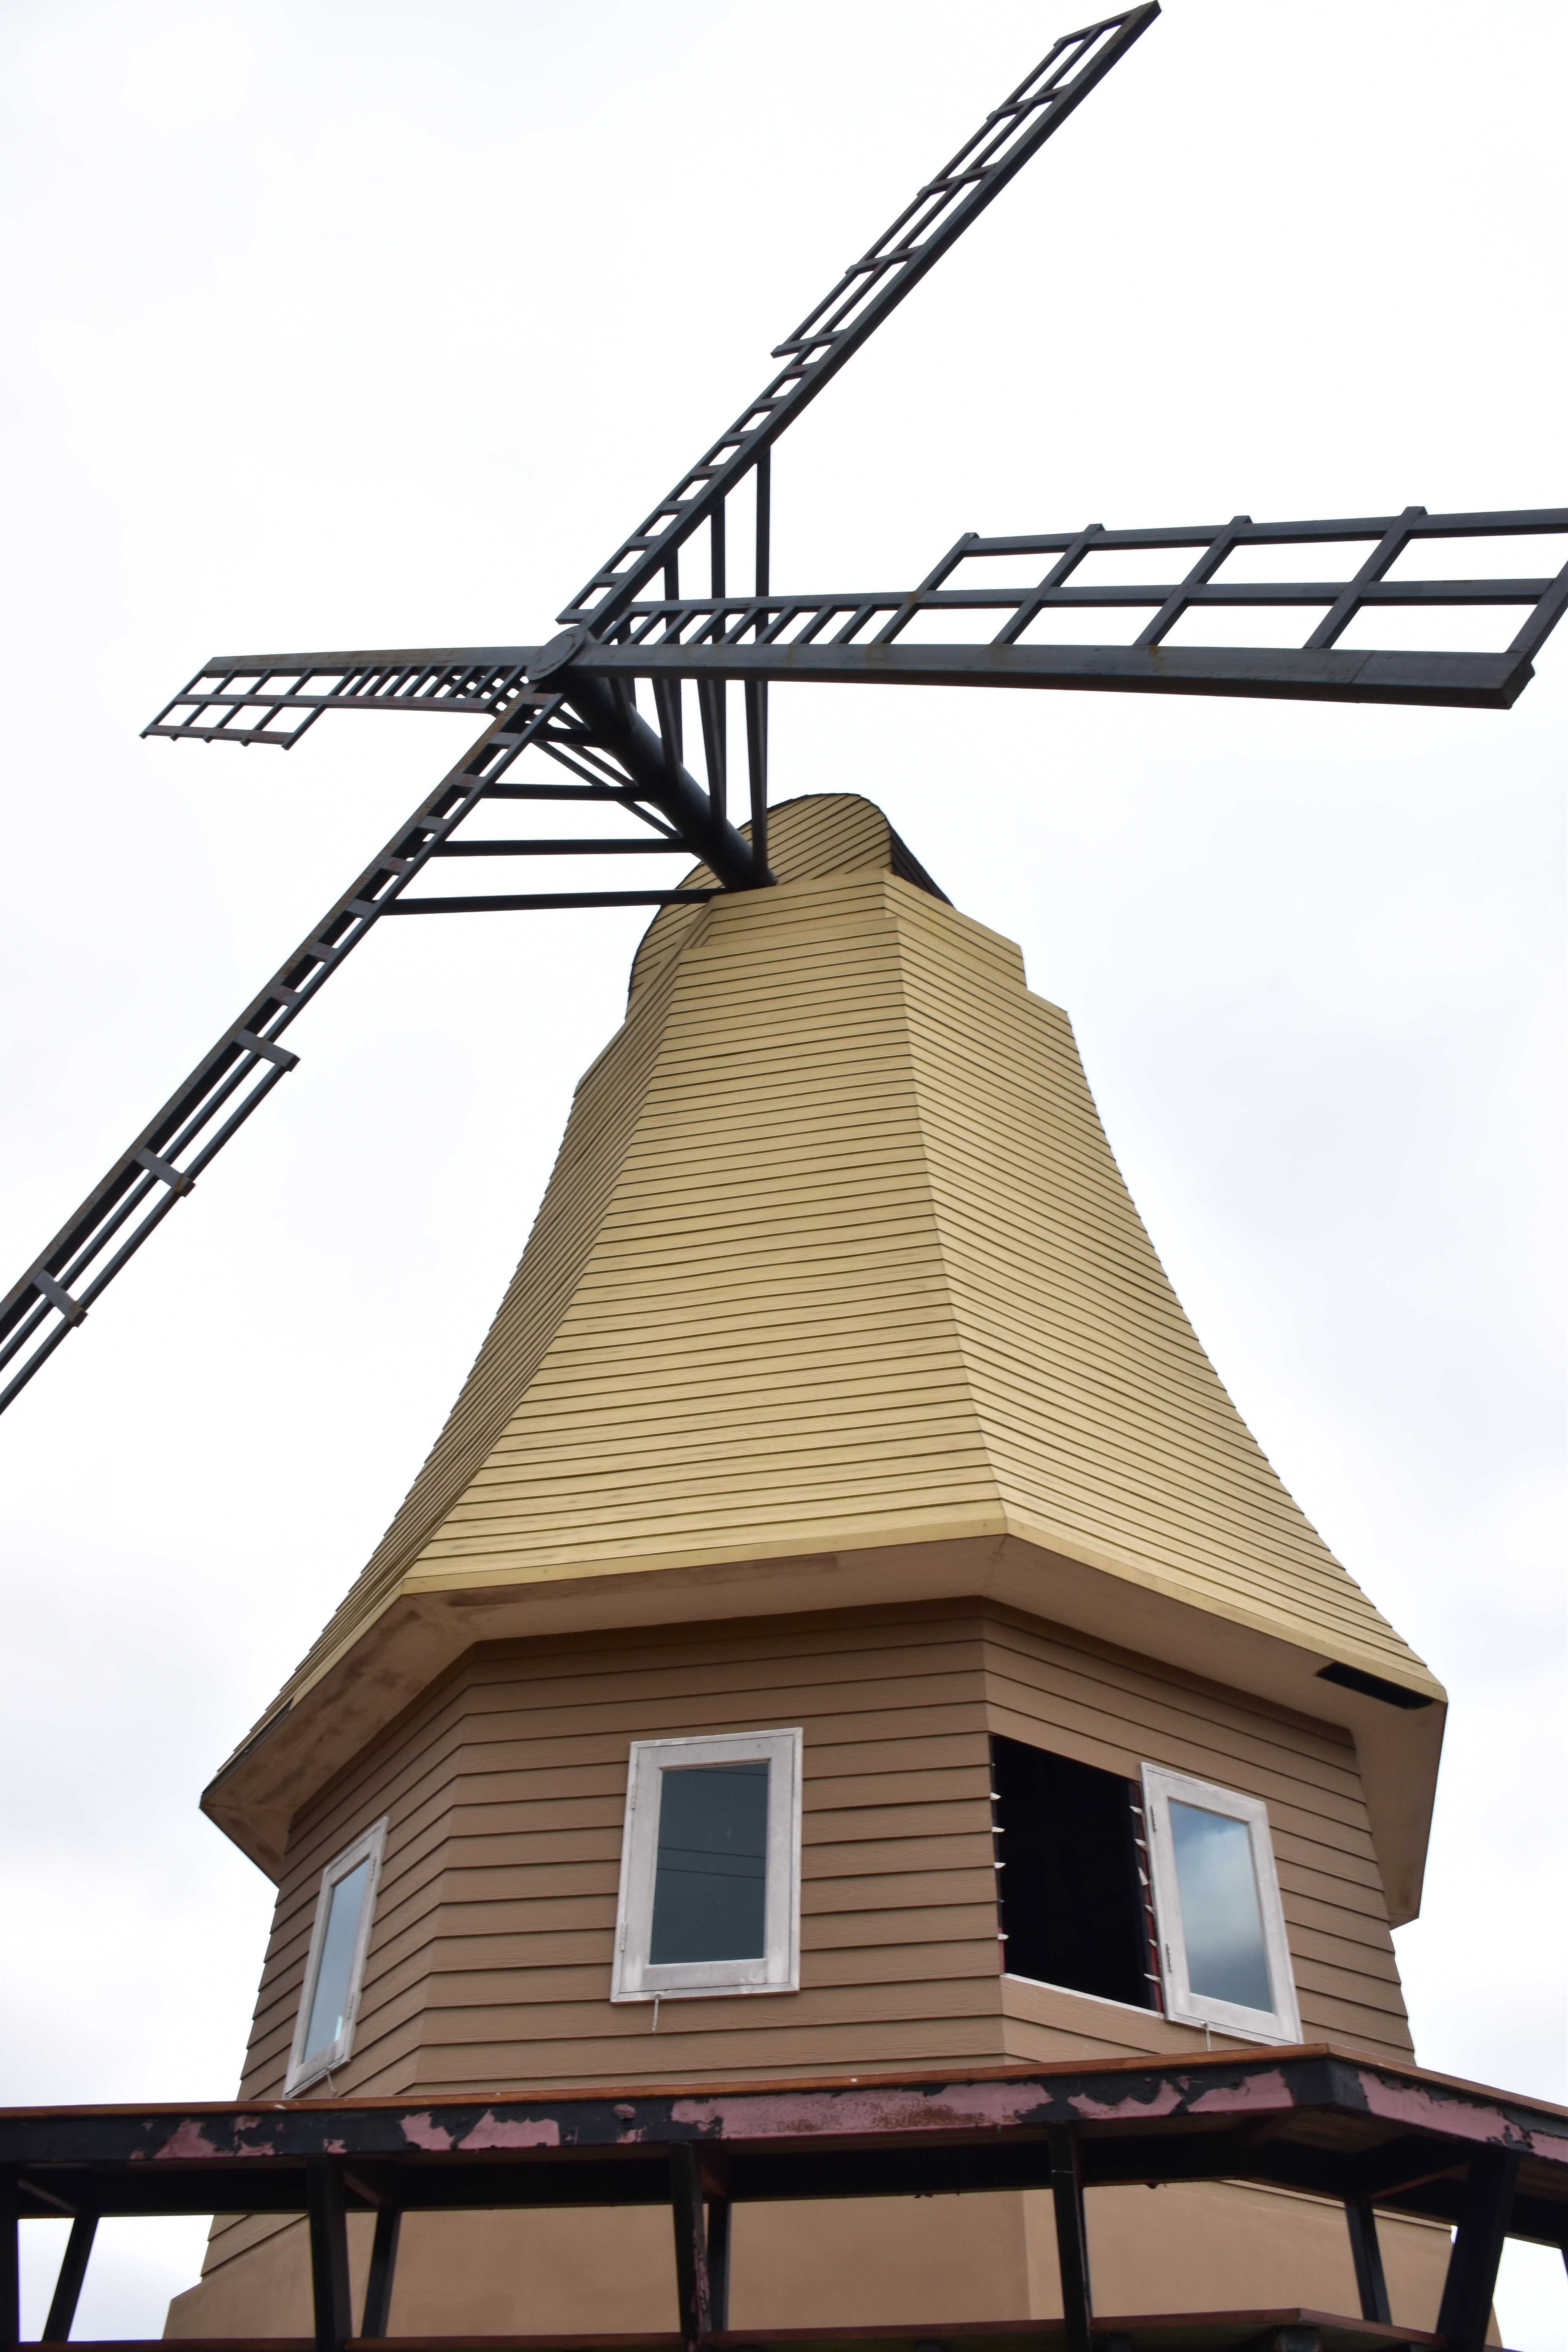
nature, wind, roof, community, lighting, turbine, locus